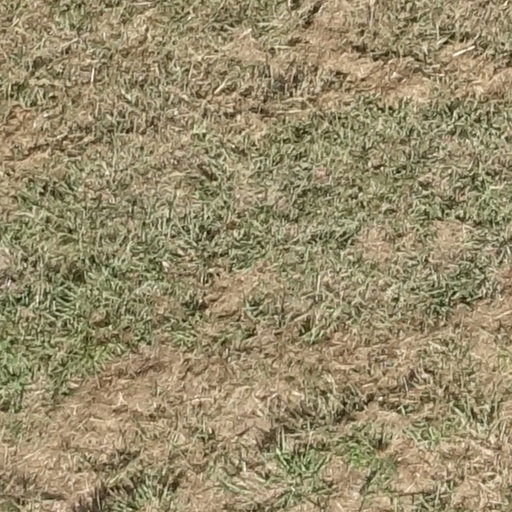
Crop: sorghum